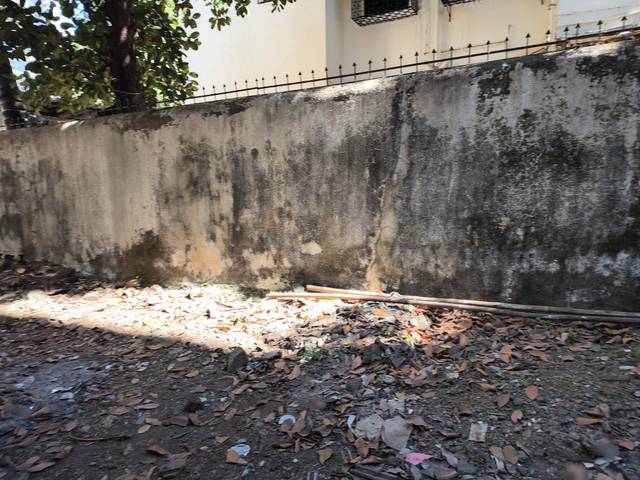
Region: India
Coordinates: 19.167, 72.851